Griffith Observatory

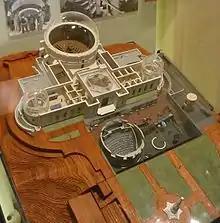
A model showing the underground exhibit spaces added during the 2002-2006 renovations

Also included in the original design was a planetarium under the large central dome. The first shows covered topics including the Moon, worlds of the Solar System, and eclipses.